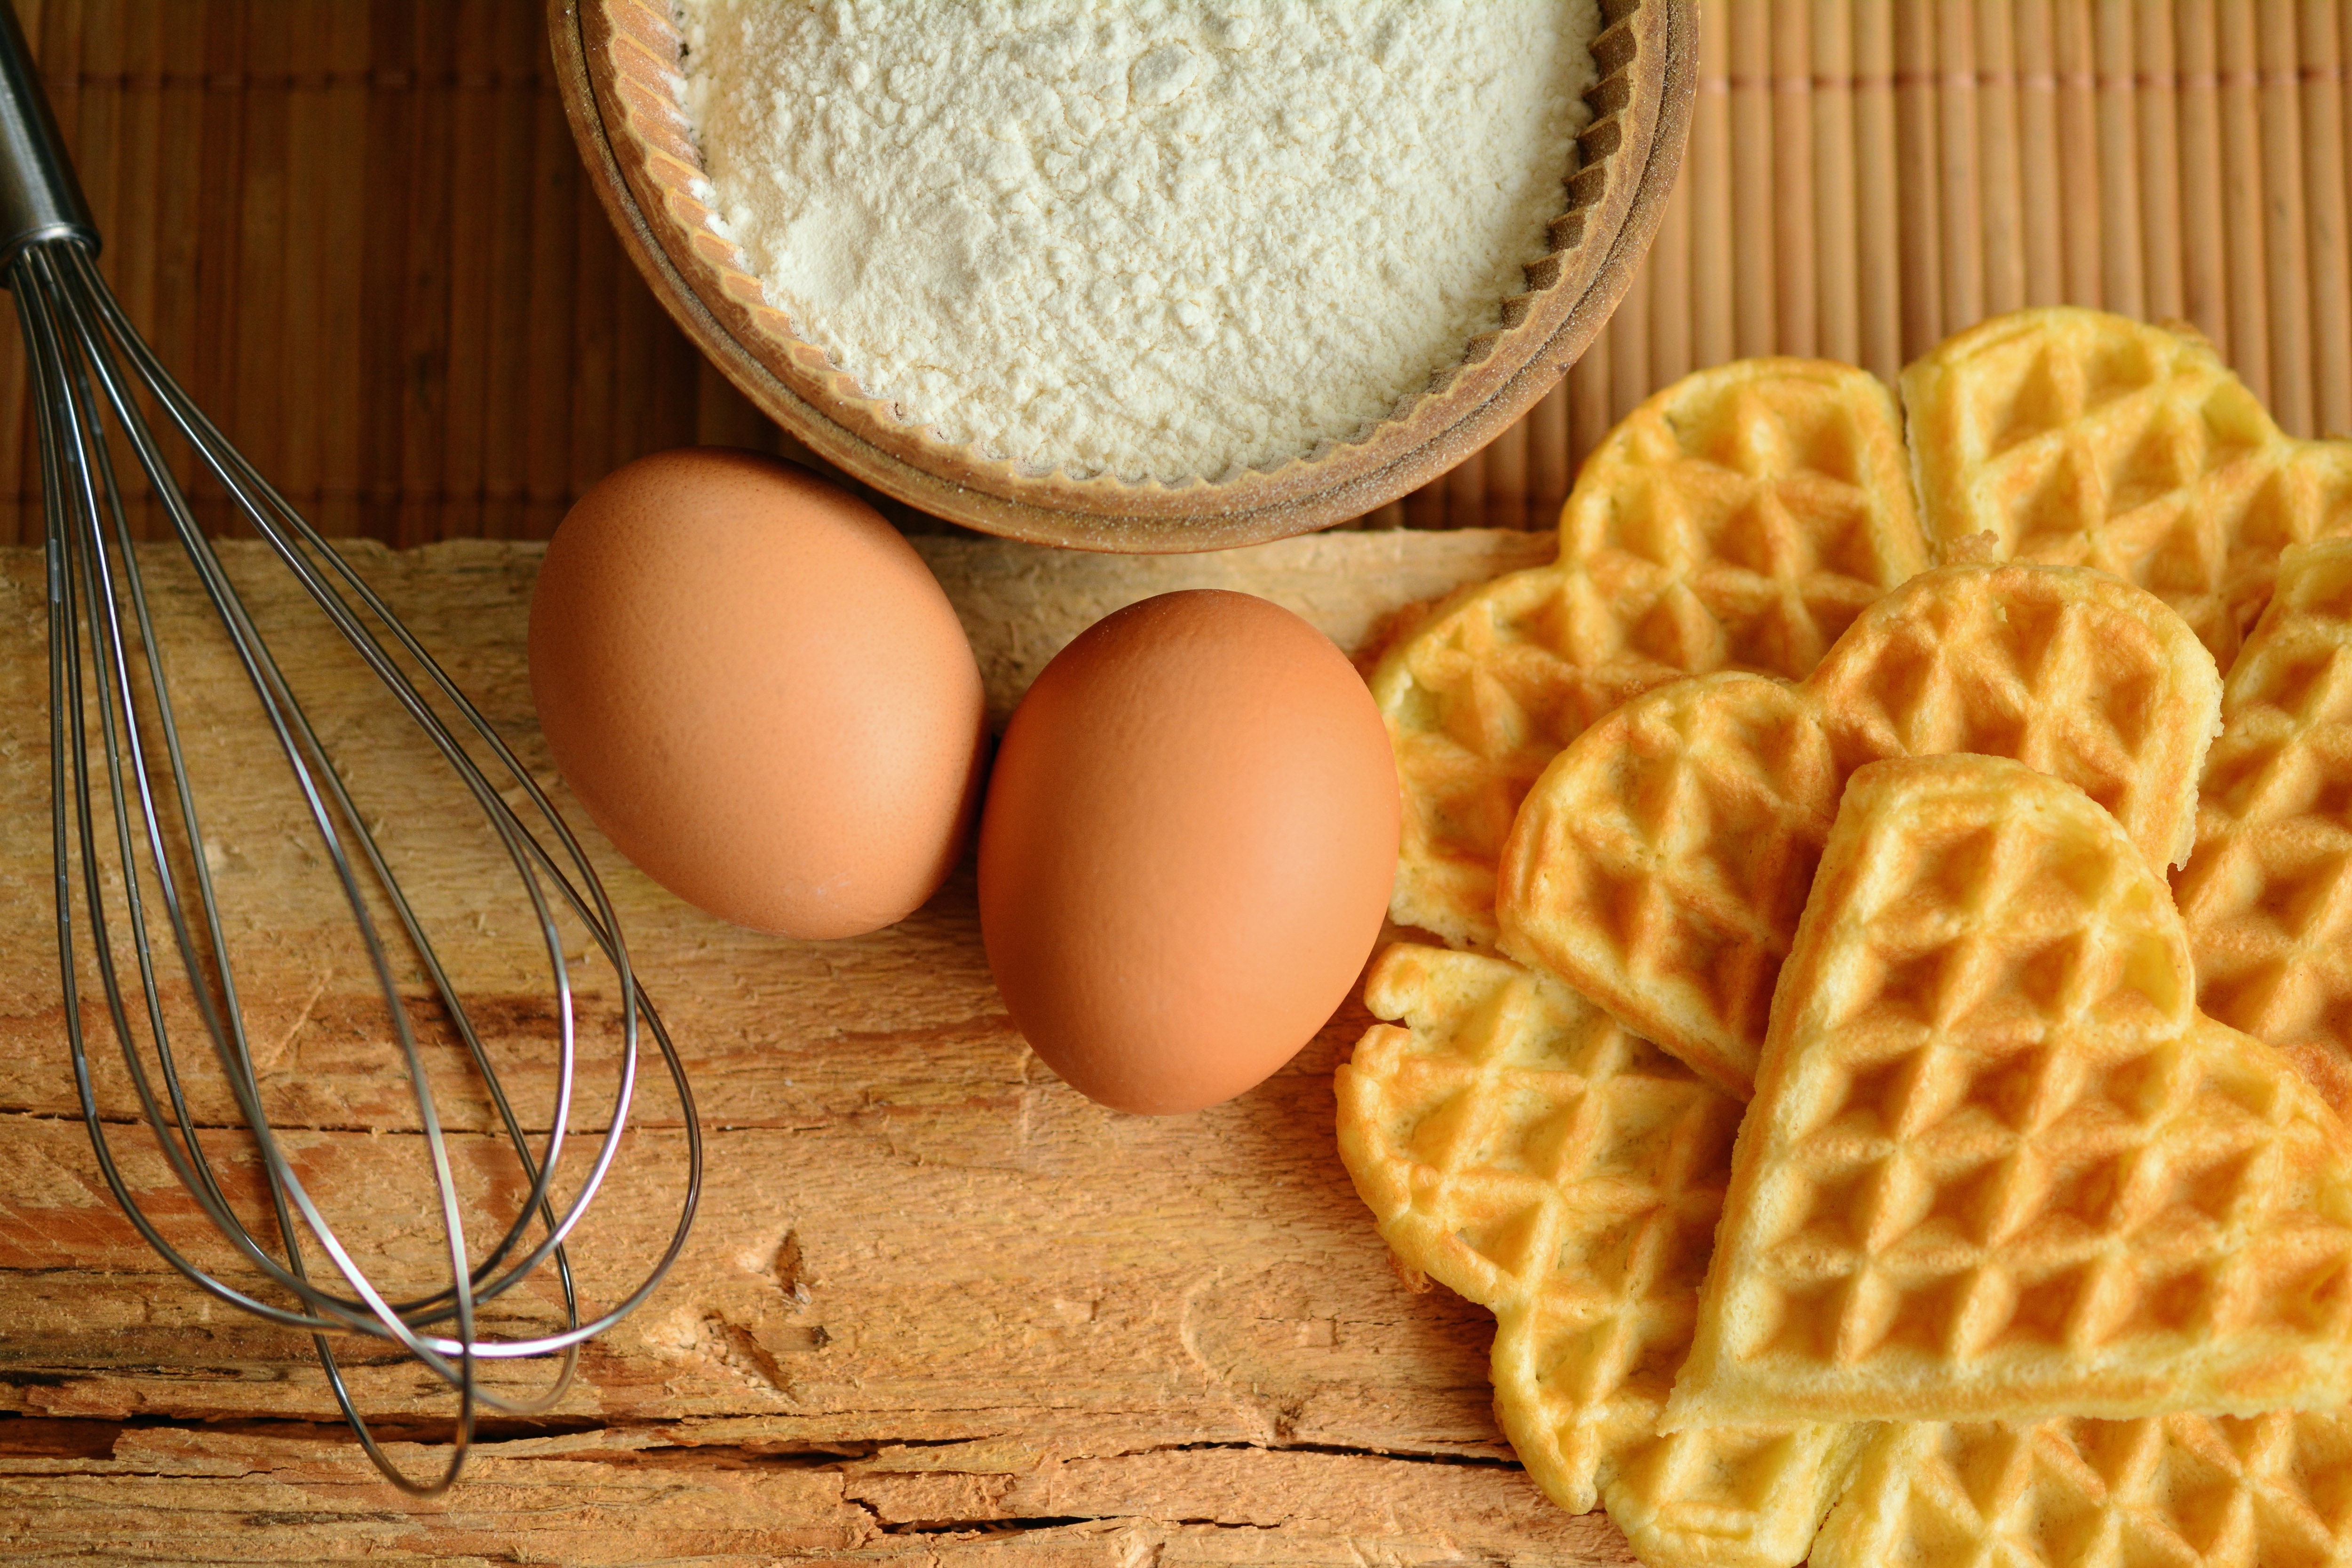
food, waffle, dish, cuisine, breakfast, ingredient, gluten, belgian waffle, wafer, snack, Pizzelle, meal, recipe, cookies and crackers, cookie